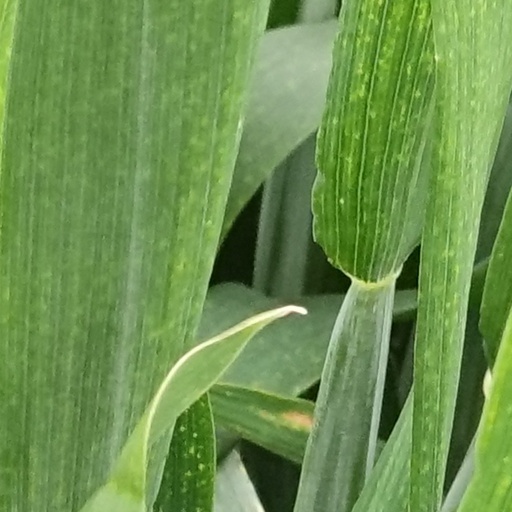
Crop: wheat